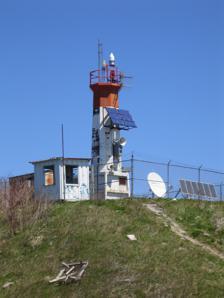
Building: Toronto Harbour Light
Country: Canada
Year built: 1974
Lighthouse Toronto Harbour Light The Toronto Harbour Light Location Tommy Thompson Park, Toronto Coordinates 43°36′49″N 79°20′36″W / 43.613545°N 79.34339°W / 43.613545; -79.34339 Tower Constructed 1974 Construction Concrete and steel Height 12 metres (39 ft) Shape Octagonal Markings Bright white lower, dotted by graffiti, dull reddish-orange upper Operator PortsToronto Light Focal height 22 metres (72 ft) Lens Lexan circular lens Characteristic Fl R 10s. The Toronto Harbour Light is an automated lighthouse at Vicki Keith Point on the Leslie Street Spit in Toronto , Ontario, Canada. Construction The concrete structure was completed in 1974 by the Toronto Harbour Commission . It is now operated by the Toronto Port Authority . The lighthouse is powered by a solar panel and directs shipping traffic along the Eastern Channel into the Toronto Inner Harbour . Maintenance on the property is limited and methods of power have varied over the years. A generator is on site, but is not used and is in disrepair. The site is fenced off yet prone to vandalism and graffiti. Various structures sit idle at the site, such as a ground-mounted solar panel in disrepair, a satellite dish, an unoccupied hut, and a separate hut containing a visibly arson-damaged diesel generator, along with control equipment. See also List of lighthouses in Ontario List of lighthouses in Canada Further reading Crompton, Samuel Willard  & Michael J. Rhein. The Ultimate Book of Lighthouses (2002) ISBN 1-59223-102-0 ; ISBN 978-1-59223-102-7 . Jones, Ray,  & Roberts, Bruce (Photographer). Eastern Great Lakes Lighthouses (Lighthouse Series) (Paperback) (Old Saybrook, CN: The Globe Pequot Press) ISBN 1-56440-899-X . Jones, Ray. The Lighthouse Encyclopedia, The Definitive Reference (Globe Pequot, January 1, 2004, 1st ed.) ISBN 0-7627-2735-7 ; ISBN 978-0-7627-2735-3 . Oleszewski, Wes. Great Lakes Lighthouses, American and Canadian: A Comprehensive Directory/Guide to Great Lakes Lighthouses , (Gwinn, Michigan: Avery Color Studios, Inc., 1998) ISBN 0-932212-98-0 . Penrose, Laurie & Penrose, Bill T., (1994-05) A Traveler's Guide to 100 Eastern Great Lakes: Lighthouses (Paperback), Friede Publications, 125 pages ISBN 0-923756-09-4 , p. 79. Wright, Larry and Wright, Patricia. Great Lakes Lighthouses Encyclopedia Hardback (Erin: Boston Mills Press, 2006) ISBN 1-55046-399-3 External links The Toronto Harbour Light Aids to Navigation Canadian Coast Guard Portals : Ontario Engineering v t e Lighthouses of Lake Ontario New York, U.S. Braddock Point Light Charlotte–Genesee Light East Charity Shoal Light Fort Niagara Light Galloo Island Light Horse Island Light Oak Orchard Light Olcott Light Oswego Harbor West Pierhead Light Rochester Harbor Light Selkirk Light Sodus Outer Light Sodus Point Light Stony Point (Henderson) Light Thirty Mile Point Light Tibbetts Point Light Ontario, Canada Burlington Canal Main Light Burlington Canal Pier Light Cobourg East Pierhead Light False Duck Island Light Gibraltar Point Light Niagara River (Front & Rear Range) Light Oakville Light Point Petre Light Port Dalhousie (Front & Rear Range) Light Port Weller Light Presquile Point Light Prince Edward Point Light Queen's Wharf Light Salmon Point Light Toronto Harbour Light Mimico Cruising Club Lighthouses Canada portal • Ontario portal v t e Lighthouses of Canada British Columbia Amphitrite Point Ballenas Island Boat Bluff Brockton Point Cape Beale Cape Mudge Cape Scott Carmanah Point Chrome Island Discovery Island Entrance Island Estevan Point Fisgard Langara Pachena Point Point Atkinson Race Rocks Sheringham Point Trial Islands Triple Island Manitoba George Island Warren Landing Lower Range Warren Landing Upper Range New Brunswick Beaver Harbour Belyea's Point Bouctouche Cape Enrage Cape Spencer Cape Tormentine Caraquet Caraquet Island Cocagne Dalhousie Island Fort Monckton Gagetown Gannet Rock Grand Harbour Lighthouse Leonardville Long Eddy Point Long Point Machias Seal Island Maisonnette Point Miscou Island Musquash Head Petit-Rocher Point Escuminac Point Lepreau Quaco Head Richibucto Head St. Andrews North Point Shediac Harbour Range Rear Swallowtail Newfoundland and Labrador Baccalieu Island Balcalhoa Island Bay Bulls Bell Island Belle Isle Northeast Brigus Burnt Islands Cape Anguille Cape Bonavista Cape Norman Cape North Cape Pine Cape Race Cape Ray Cape Spear Cape St. Francis Cape St. Mary's Channel Head Conche Cow Head Dawson Point Ferryland Head Flower's Cove Fort Amherst Fortune Bay Fox Point Garnish Grand Bank Green Island Greenspond Hant's Harbour Heart's Content King's Cove Lark Harbour Lobster Cove Long Point Rose Blanche New Férolle Peninsula Offer Wadham Peckford Island Point Amour Point Riche Port de Grave Puffin island Pushthrough Random Head Cape St. Mary's Westport Cove Woody Point Nova Scotia Balache Point Cape d'Or Cape Forchu Devils Island Fort Point Georges Island Grandique Point Kidston Island Louisbourg Low Point Peggys Point Point Prim Sambro Island Schafner Point Seal Island Ontario Battle Island Bois Blanc Island Caribou Island Chantry Island Colchester Reef Cove Island Gibraltar Point Gros Cap Reefs Ile Parisienne Kincardine Lion's Head Mimico Cruising Club Point Abino Point Clark Port Burwell Queen's Wharf Toronto Harbour Windmill Point Prince Edward Island Annandale Range Big Tignish Brighton Beach Cape Tryon Cascumpeque Haszard Point Leards Range Little Channel Range Malpeque Harbour Malpeque Outer Range Miminegash Range Murray Harbour North Cape North Rustico Harbour Northport Range Point Prim Seacow Head St. Peters Harbour Summerside Outer Range Warren Cove Range Wood Islands Wrights Range Quebec Cap-des-Rosiers Île-Verte Pointe-au-Père Canada portal Authority control databases : Geographic ARLHS CCG : I509.2 This Ontario lighthouse-related article is a stub . You can help Wikipedia by expanding it . v t e